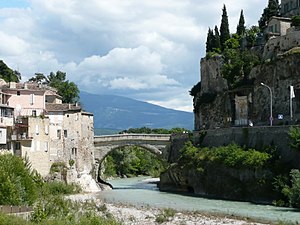
Vaison-la-Romaine
Den Romerske bro over floden Ouvèze.
Den Romerske bro over floden Ouvèze.
Vaison-la-Romaine er en fransk by og kommune beliggende i departementet Vaucluse i Provence-Alpes-Côte d'Azur-regionen. I januar 2010 var der 6.169 indbyggere.